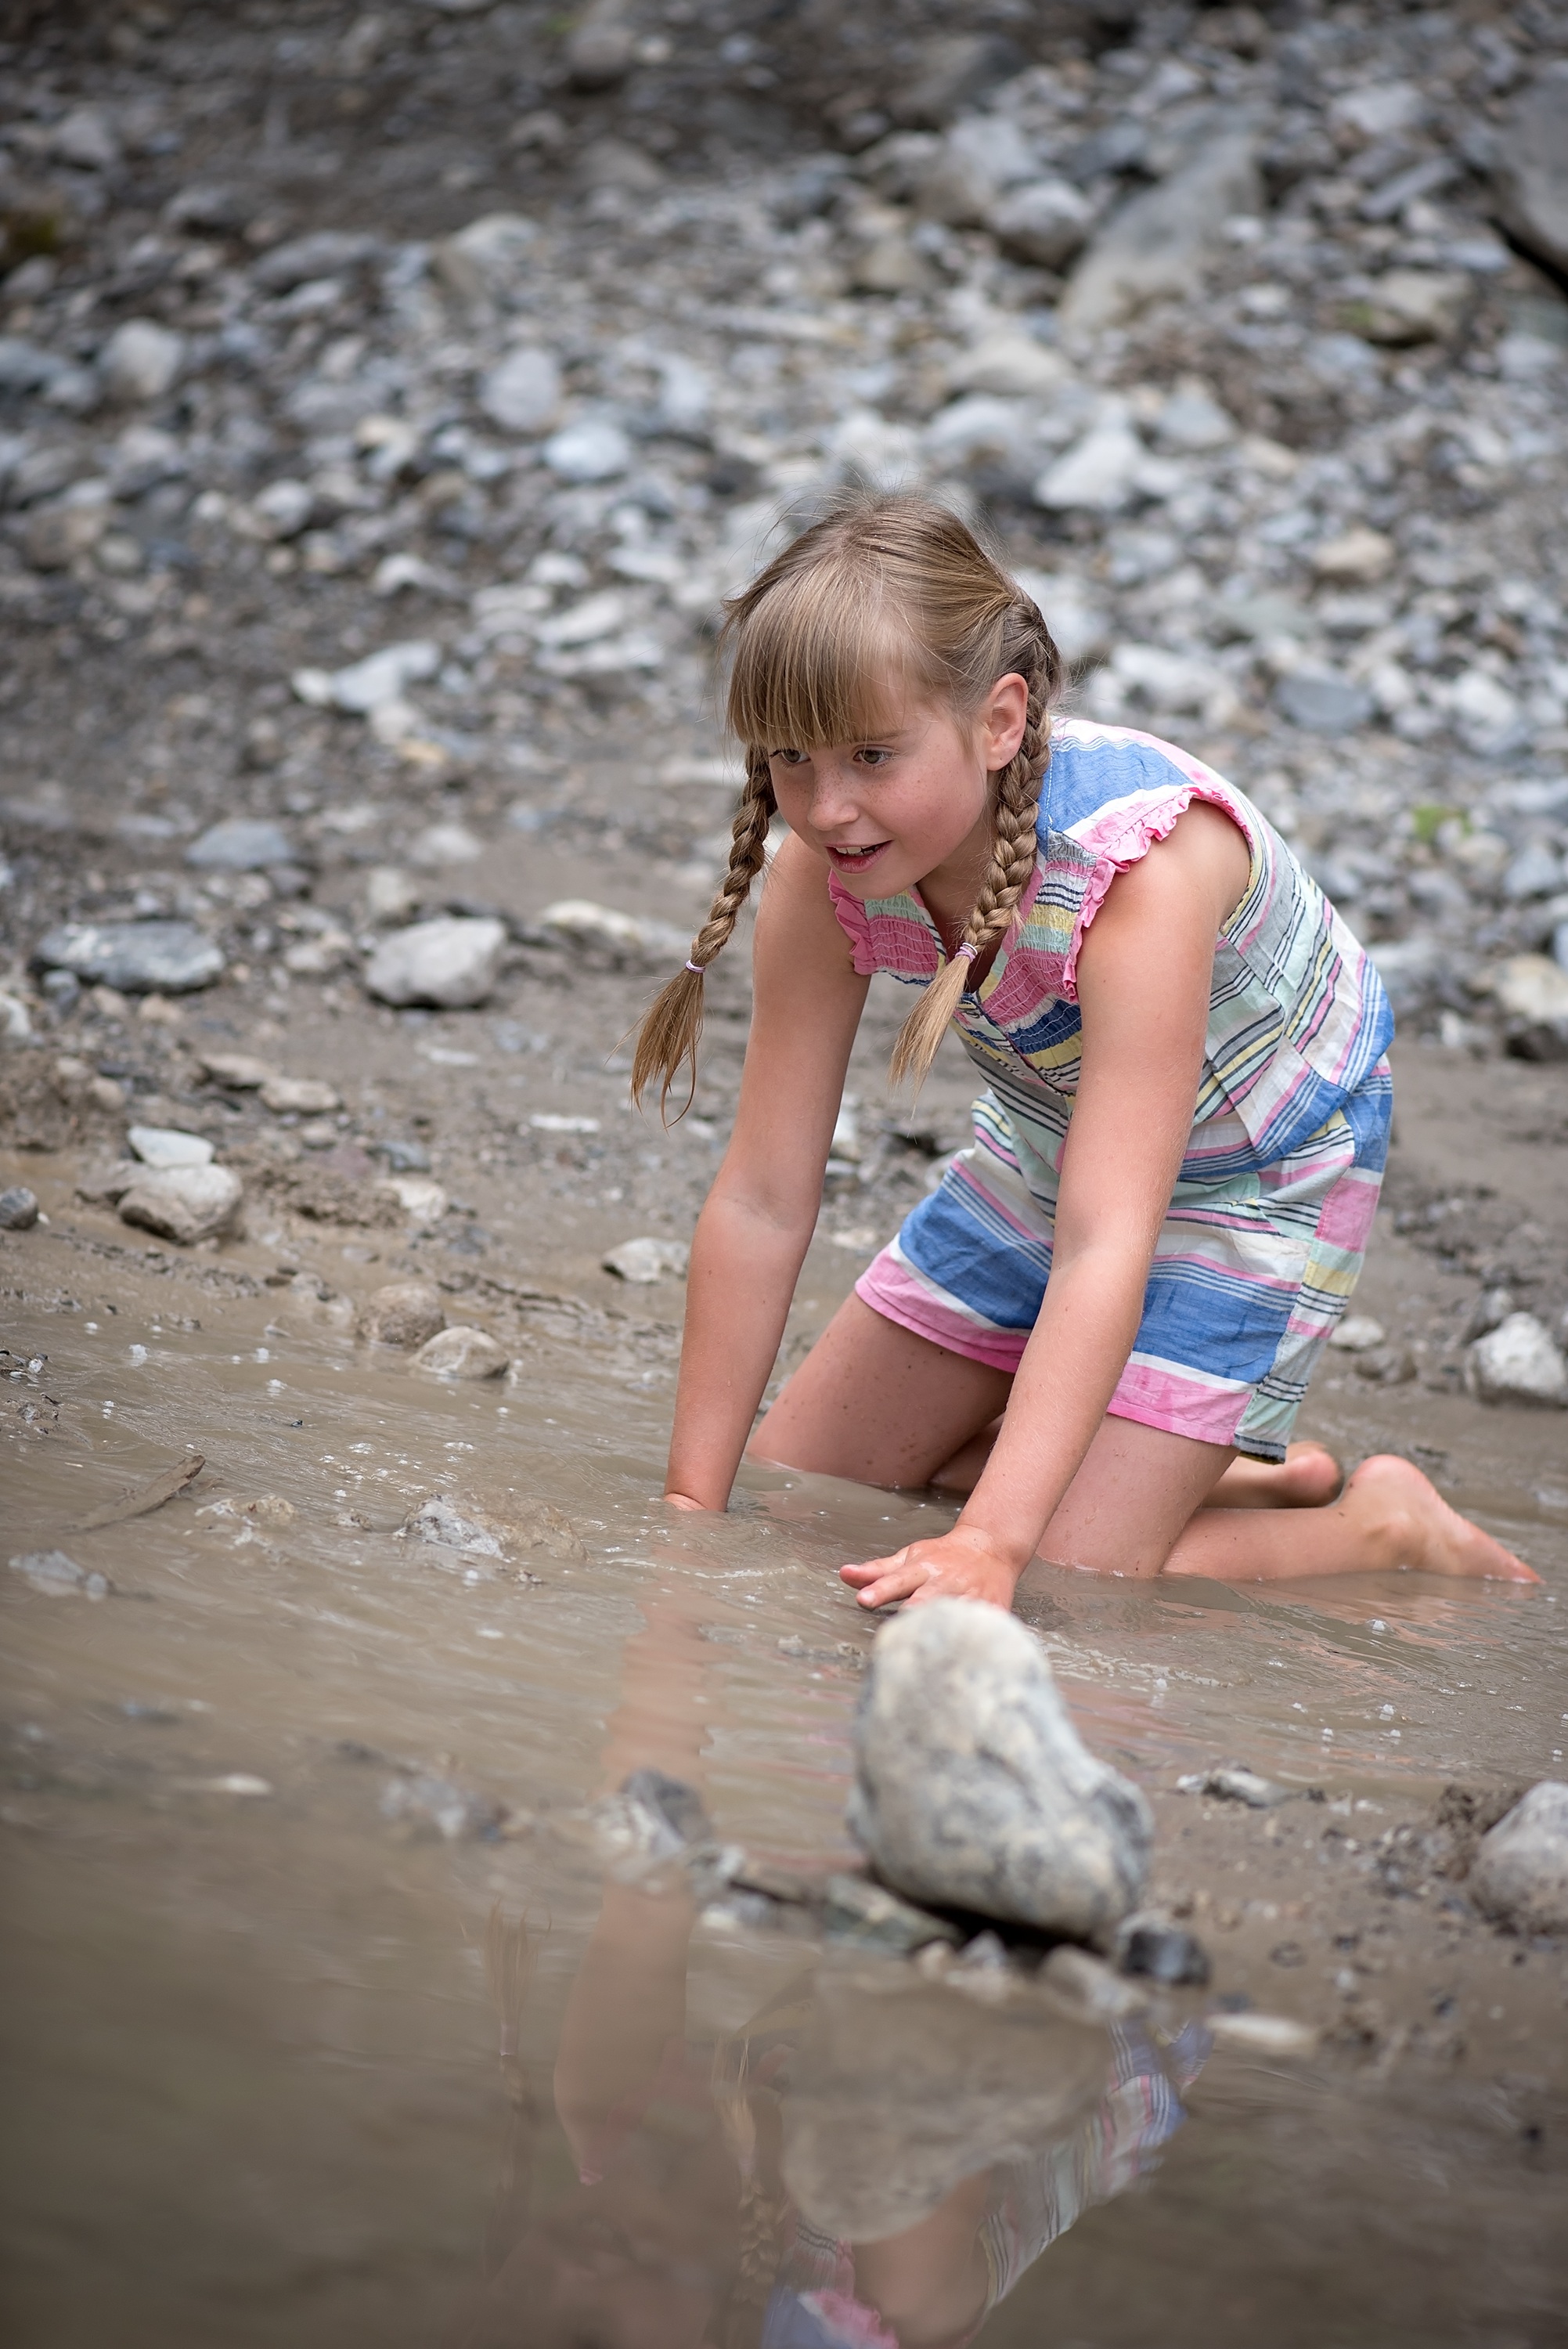
water, nature, sand, rock, person, people, girl, woman, wet, summer, vacation, leg, model, spring, mud, child, human, childhood, material, splashing, bank, photograph, beauty, out, bach, waters, muddy, photo shoot, experience nature, feel nature, human positions